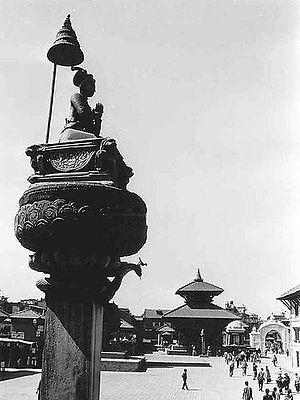
Bhaktapur - de bhakta, dévot et pura, la ville - ou Bhadgaon - ou encore Khwopa en newari - est une ville du Népal située dans la zone de la Bagmati, à 13 kilomètres à l'est de Kathmandou et à 1 401 mètres d'altitude. Au recensement de 2011, la ville comptait 81 748 habitants.